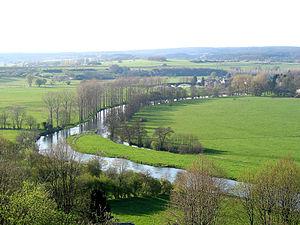
Florenville (Belgique), la vallée de la Semois vue depuis le belvédère situé derrière l'église (cuesta).
Florenville est une ville francophone de Belgique située en Région wallonne dans la province de Luxembourg.